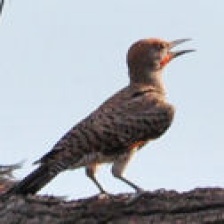
Species: GILDED FLICKER
Scientific name: COLAPTES AURATUS